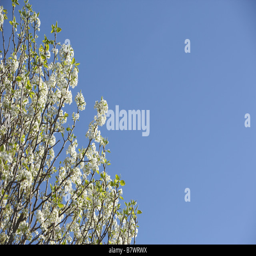
a flowering tree with copy space in the blue sky